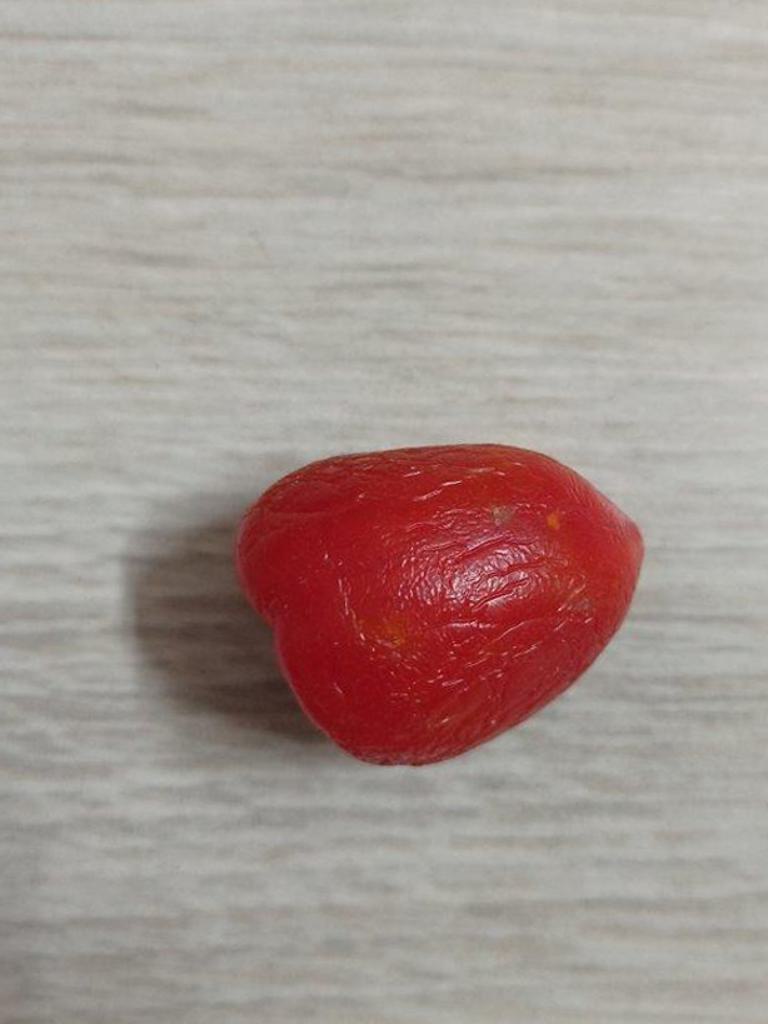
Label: Rotten